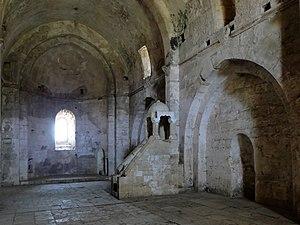
Chapelle du Krak des Chevaliers, Syrie